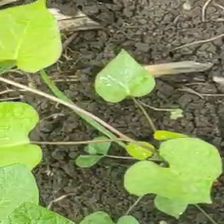
Weed species: Obscure_morning _glory(Ipomoea obscura)